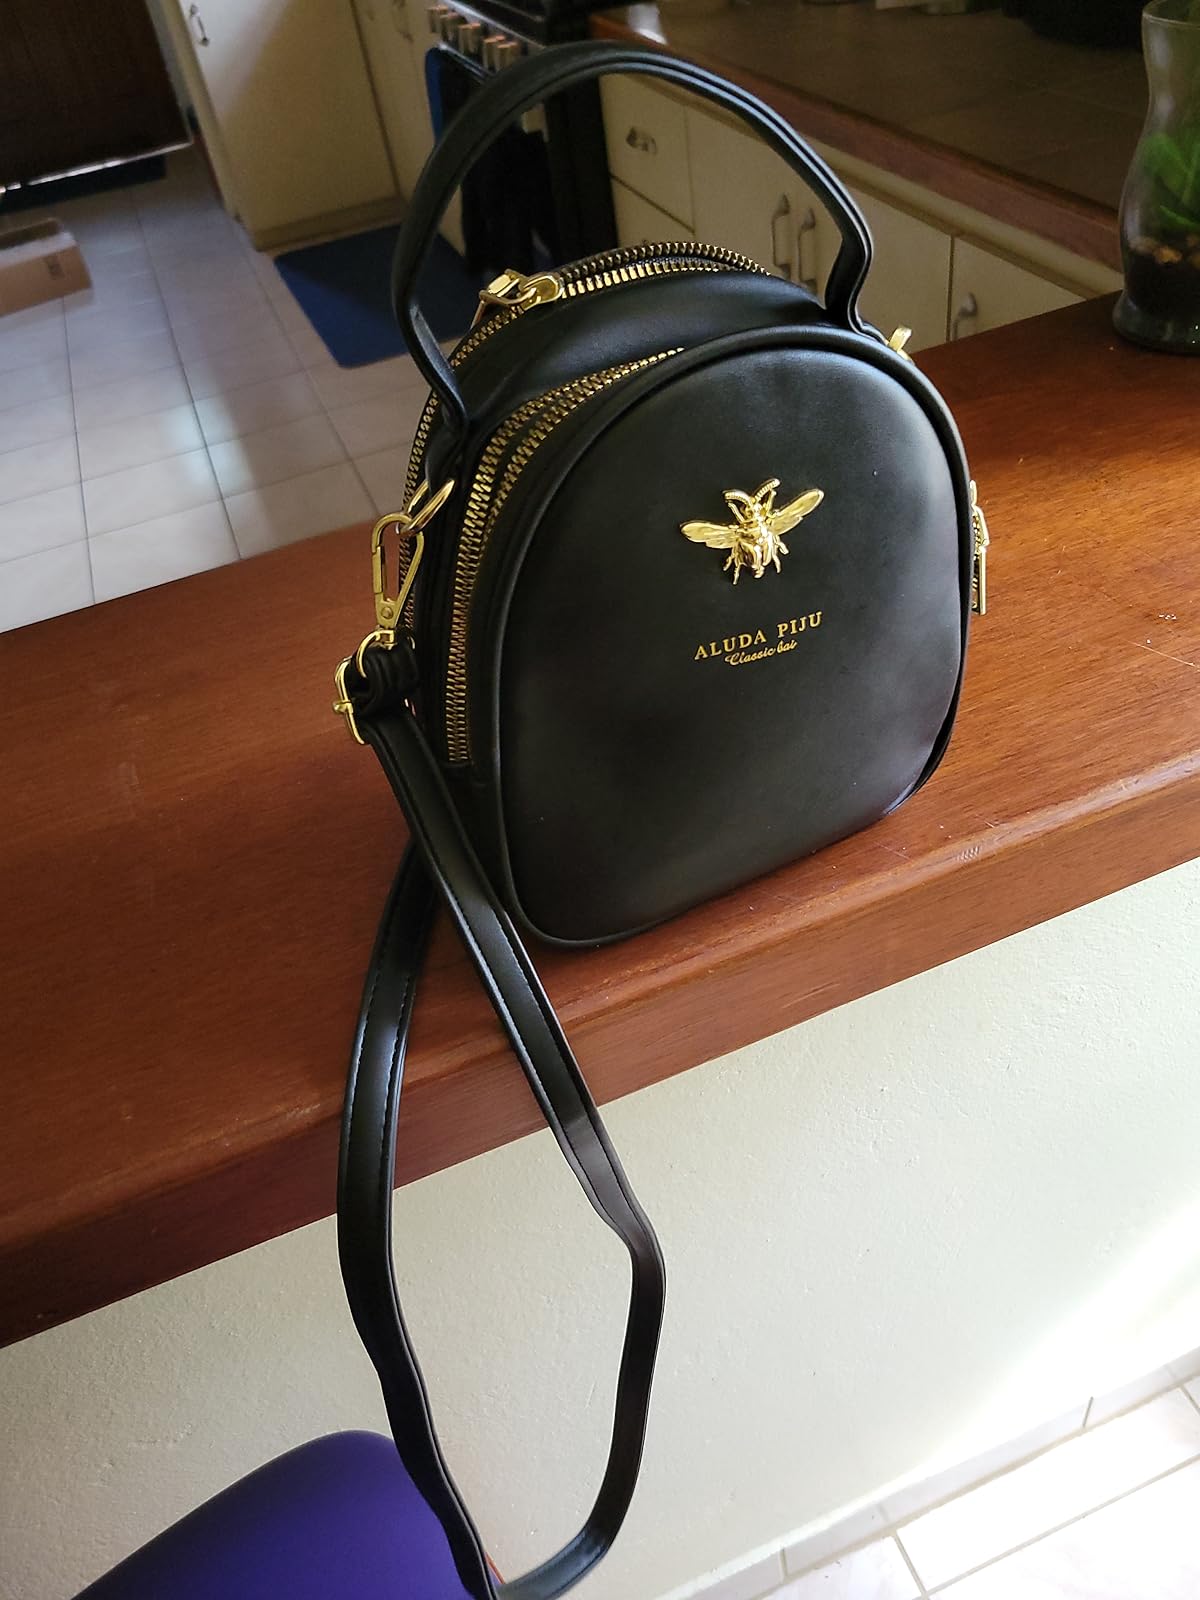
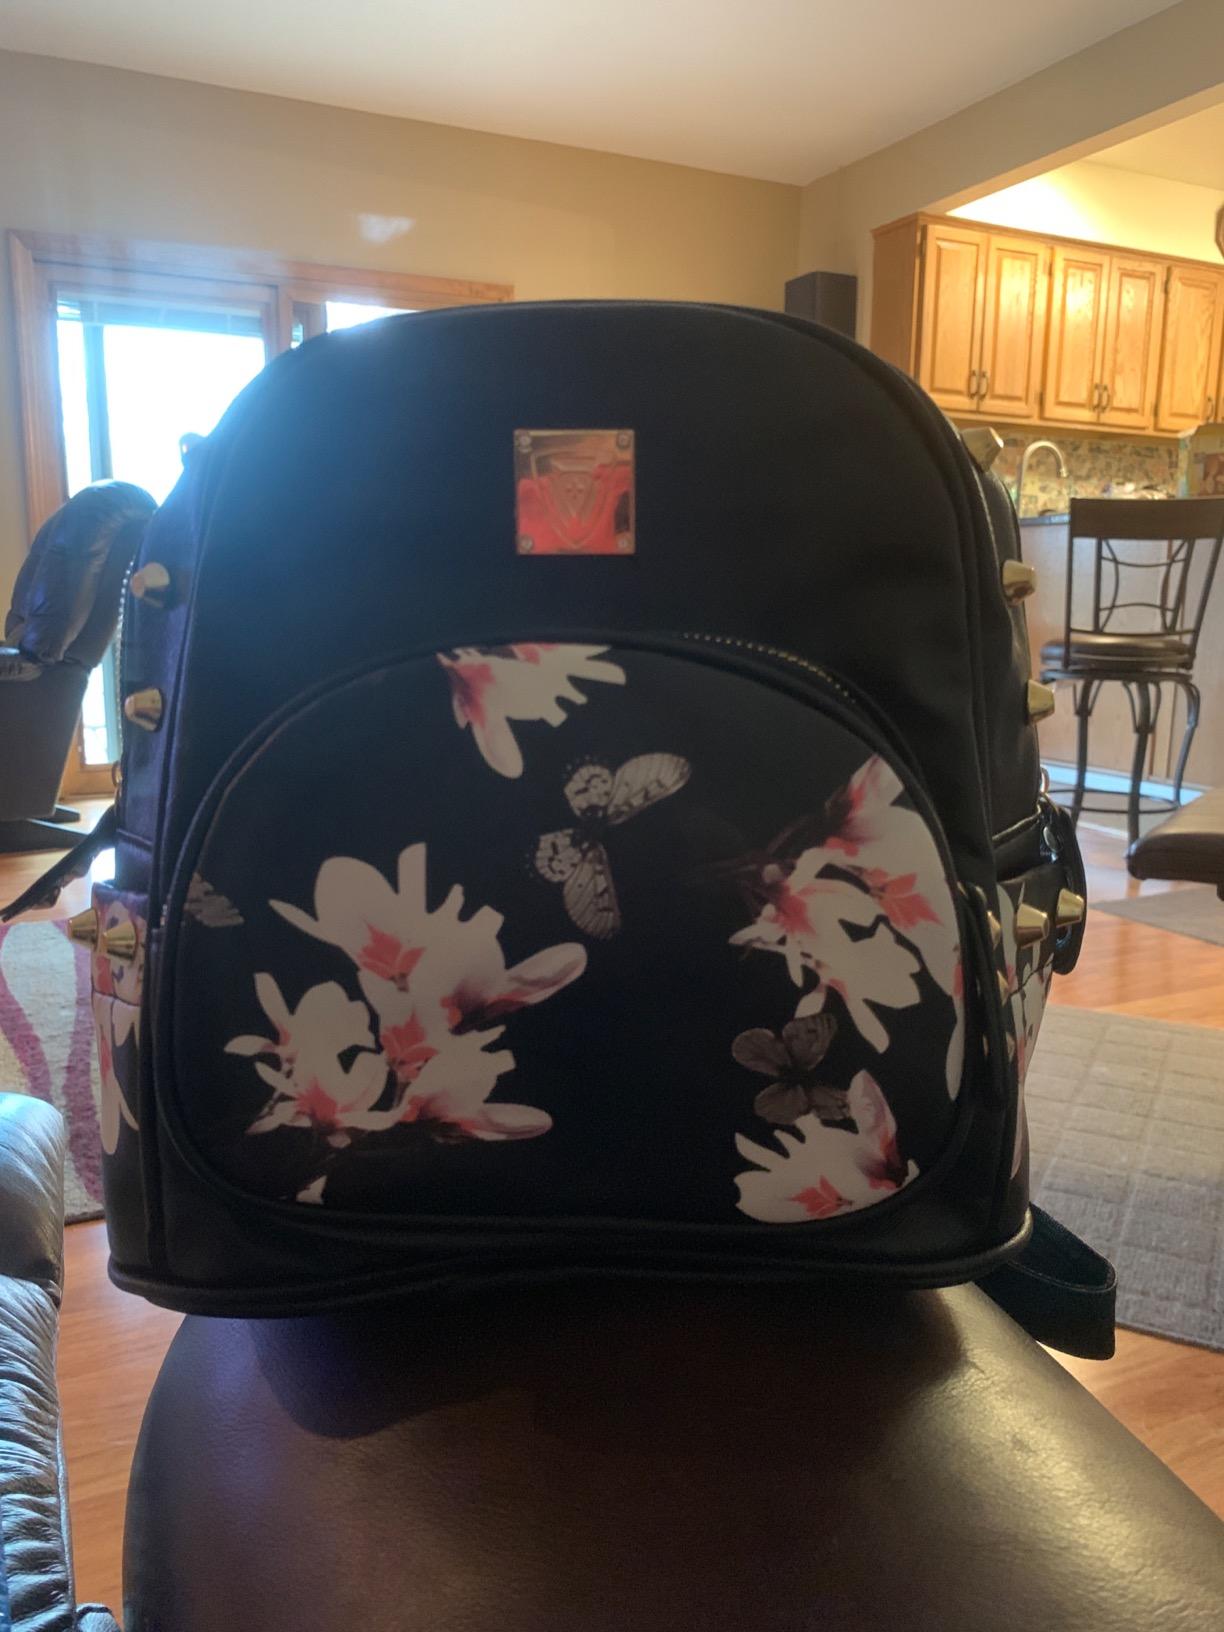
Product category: accessories_handbag
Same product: no